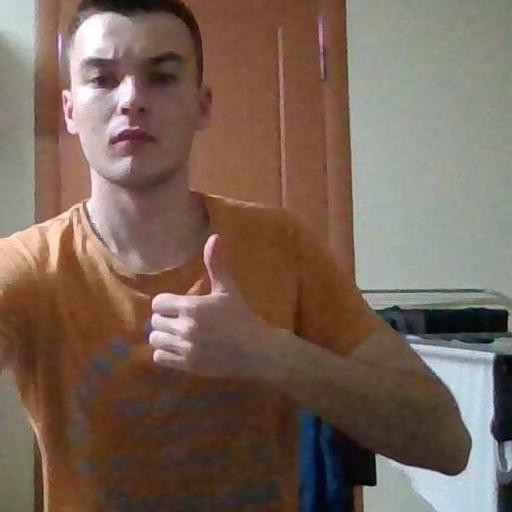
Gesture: like